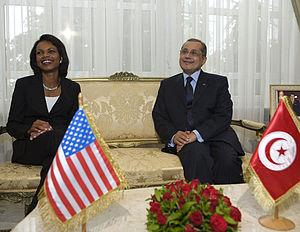
La secrétaire d'État américaine Condoleezza Rice rencontre le ministre tunisien des affaires étrangères à Tunis (Tunisie).
Les relations entre les États-Unis et la Tunisie ont été nouées à la fin du XVIIIᵉ siècle, alors que les États-Unis consolident leur indépendance et que la Tunisie s'émancipe peu à peu de la tutelle ottomane.